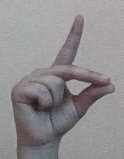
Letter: ta